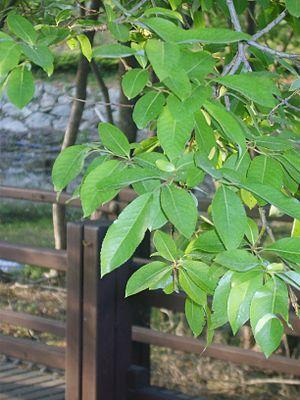
Salix chaenomeloides est une espèce de saule de la famille des Salicaceae, native du Japon, de Corée et de Chine.